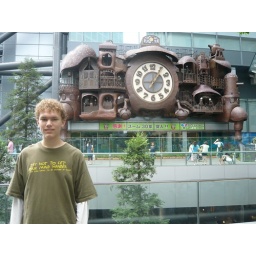
A clock designed by Hayao Miyazaki for the Nippon Television building